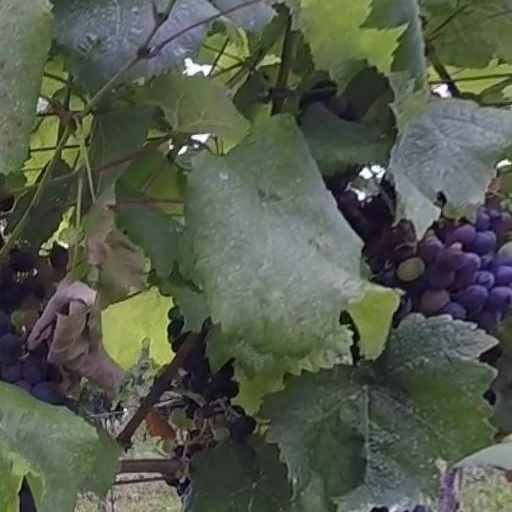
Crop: grape